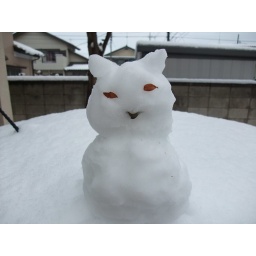
in the morning, I saw white cat in front of my house. she is smiling.